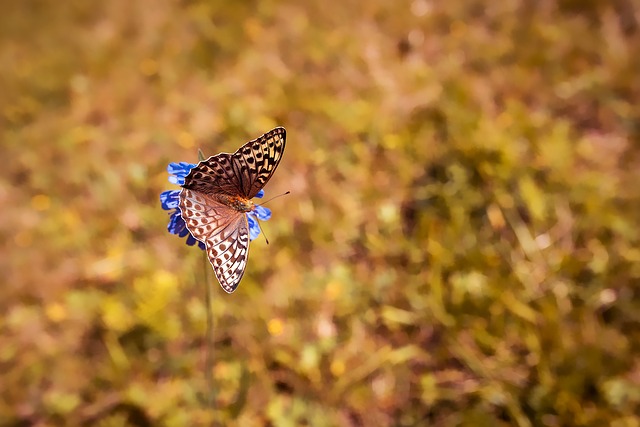
Label: butterfly